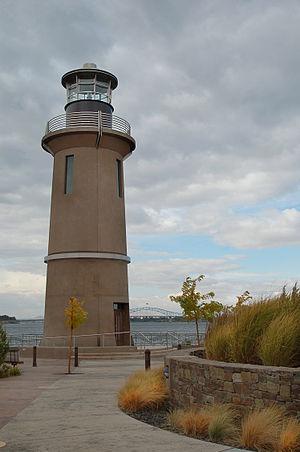
Le phare de Clover Island est un phare situé sur Clover Island, une île sur le fleuve Columbia à Kennewick, dans le Comté de Benton, aux États-Unis.